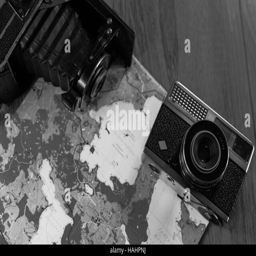
old photo camera , with slightly newer one on a map .